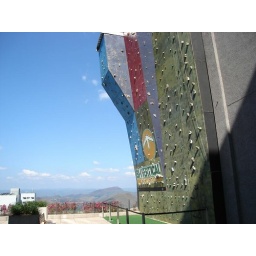
A climbing wall on top of a big hill under the Fiat Tower